Kaitō Queen

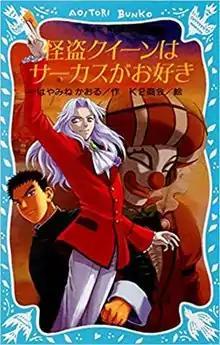
First novel volume cover

is a Japanese novel series, written by Kaoru Hayamine and illustrated by K2 Shōkai. Kodansha have published fifteen volumes since March 2002 under their Aoitori Bunko children's imprint. A theatrical original video animation (OVA) adaptation of the first novel, "Kaitō Queen wa Circus ga Osuki", premiered in Japan in June 2022. An anime film adaptation titled "Kaitō Queen no Yūga na Kyūka" is set to premiere in May 2025.